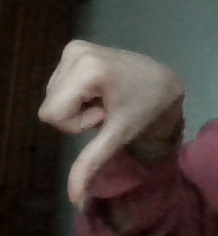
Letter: waw